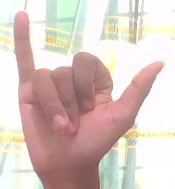
ASL sign: Y